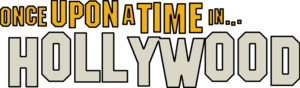
Once Upon a Time in Hollywood
Once Upon a Time in Hollywood er en film skrevet og instrueret af Quentin Tarantino. Filmen foregår i Hollywood i 1969 og følger Leonardo DiCaprio i hovedrollen som Rick Dalton, en skuespiller som ikke er tilfreds med sin nuværende karriere. Brad Pitt spiller Rick Daltons stuntman, Cliff Booth. Margot Robbie spiller Sharon Tate i filmen. Udover dette har filmen generelt en omfattende liste af medvirkende skuespillere såsom: Kurt Russell, Al Pacino, Bruce Dern, Damian Lewis, Mike Moh, Timothy Olyphant, Dakota Fanning og Luke Perry.